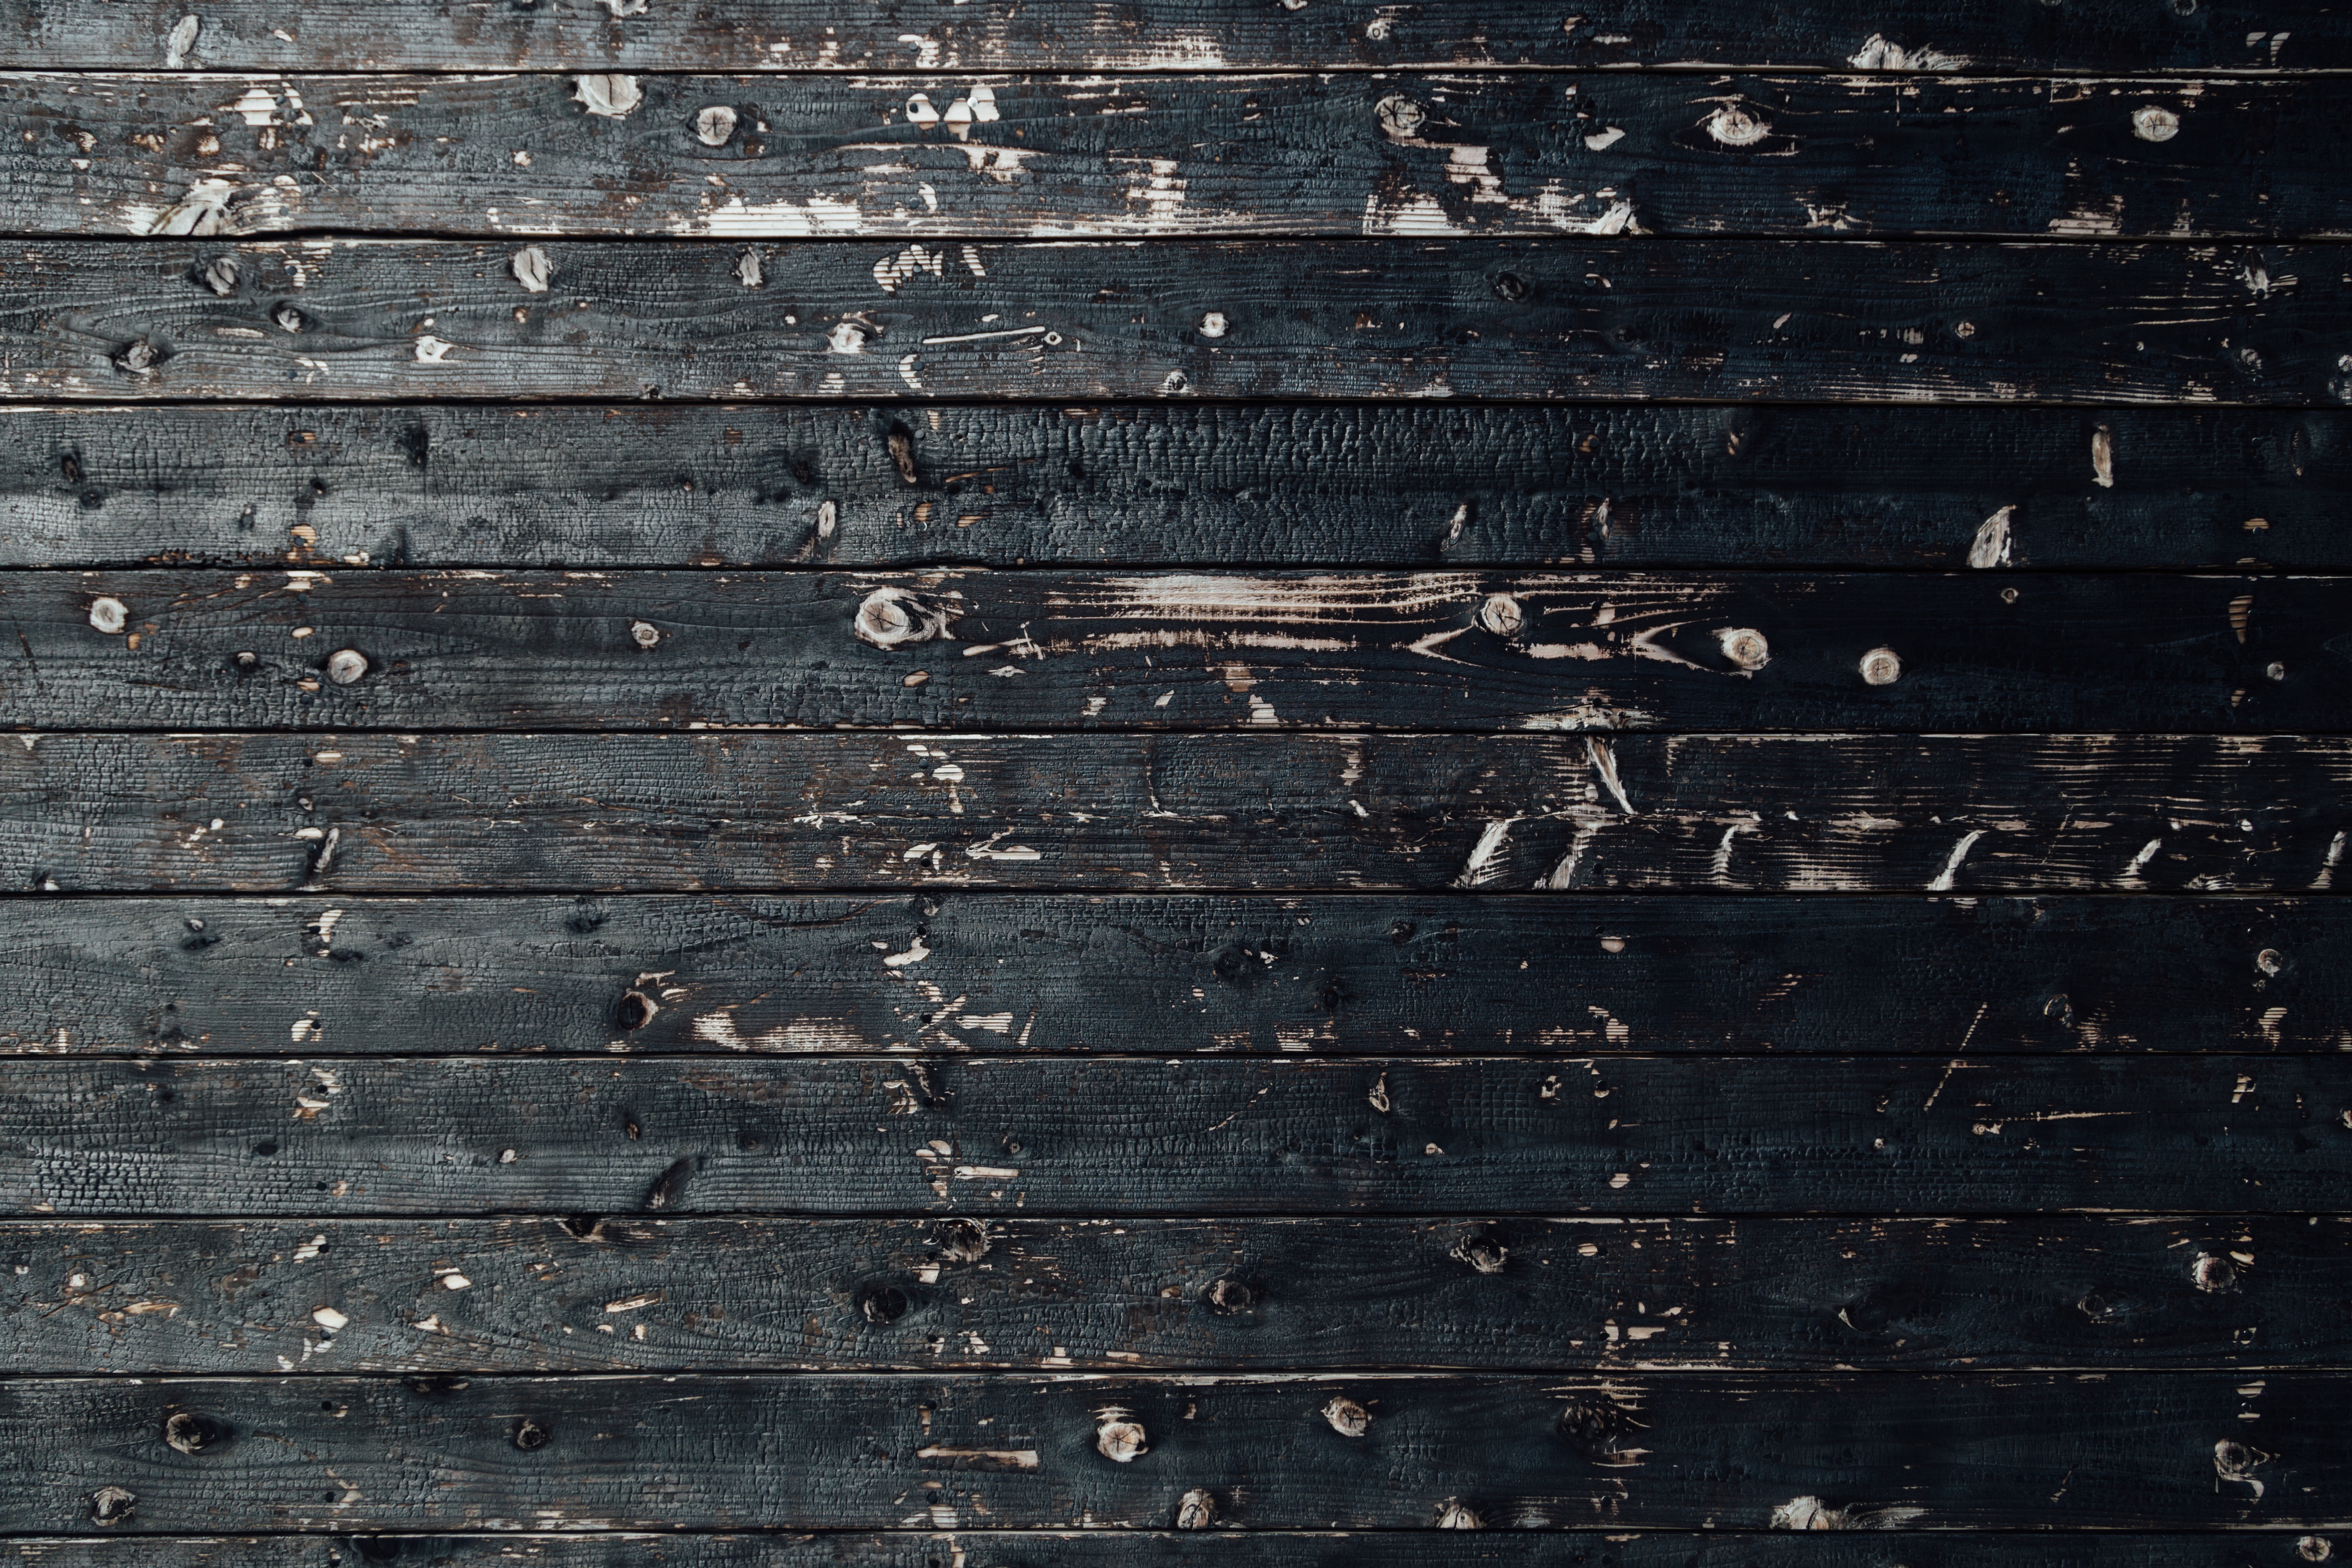
wood, texture, plank